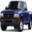
Label: pickup_truck